Sofiane Hanni

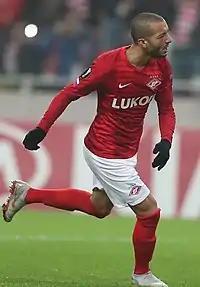
Hanni pictured playing in a UEFA Europa League match against Rangers on 8 November 2018.

However at start of the 2018–19 season, Hanni found himself placed on the substitute bench, due to a strong competitions within the midfield positions. This led to speculation over his future at Spartak Moscow. Amid the transfer speculation, Hanni made his first appearance of the season, starting a match before being substituted in the 65th minute, in a 1–0 win against Anzhi Makhachkala. By September, he soon received more playing time following the departure of Quincy Promes and started in a number of matches in the midfield position. Hanni played a role when he set up two goals between 26 September 2018 and 4 October 2018 against Chernomorets Novorossiysk and Villarreal. He then scored three goals in three separate competitions, scoring against Rangers, Anzhi Makhachkala and Krylia Sovetov Samara. For his performance, Hanni was named the league's best player of the month. He continued to play a role when he set up two goals, in a 2–1 win against Lokomotiv Moscow, followed up by scoring in a 1–1 draw against Ural Yekaterinburg in the first leg of the Russian Cup quarter–final. His performance against Lokomotiv Moscow earned him a spot for the league's Team of the Week. Towards the end of the 2018–19 season, Hanni continued to feature in the first team despite being on the sidelines on two occasions. At the end of the 2018–19 season, he went on to make twenty–seven appearances and scoring four times in all competitions.